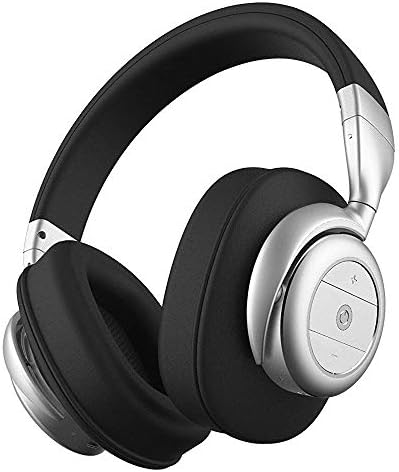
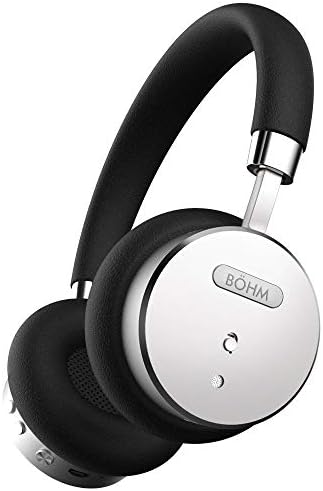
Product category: headphones
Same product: no